Divine Food

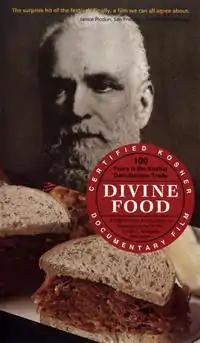

Divine Food: 100 Years in the Kosher Delicatessen Trade is a 1998 American documentary film directed by Bill Chayes about how immigrant butcher Isaac Oscherwitz became the patriarch of a kosher food corporation that serves the dietary needs of Jewish people across the United States.